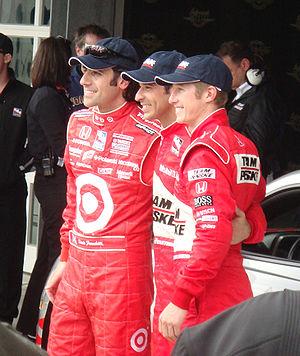
Les 500 miles d'Indianapolis 2009 se sont déroulés le dimanche 24 mai 2009 sur l'Indianapolis Motor Speedway et ont été remportés par le Brésilien Hélio Castroneves sur une Dallara-Honda du Team Penske.